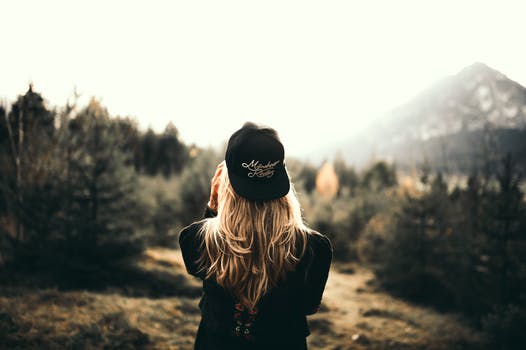
Label: No Watermark